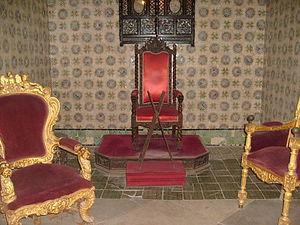
Le musée national du Bardo est un musée de Tunis, capitale de la Tunisie, situé dans la banlieue du Bardo.